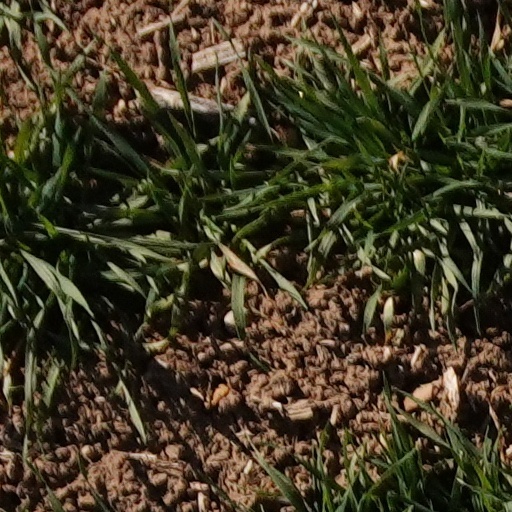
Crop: wheat